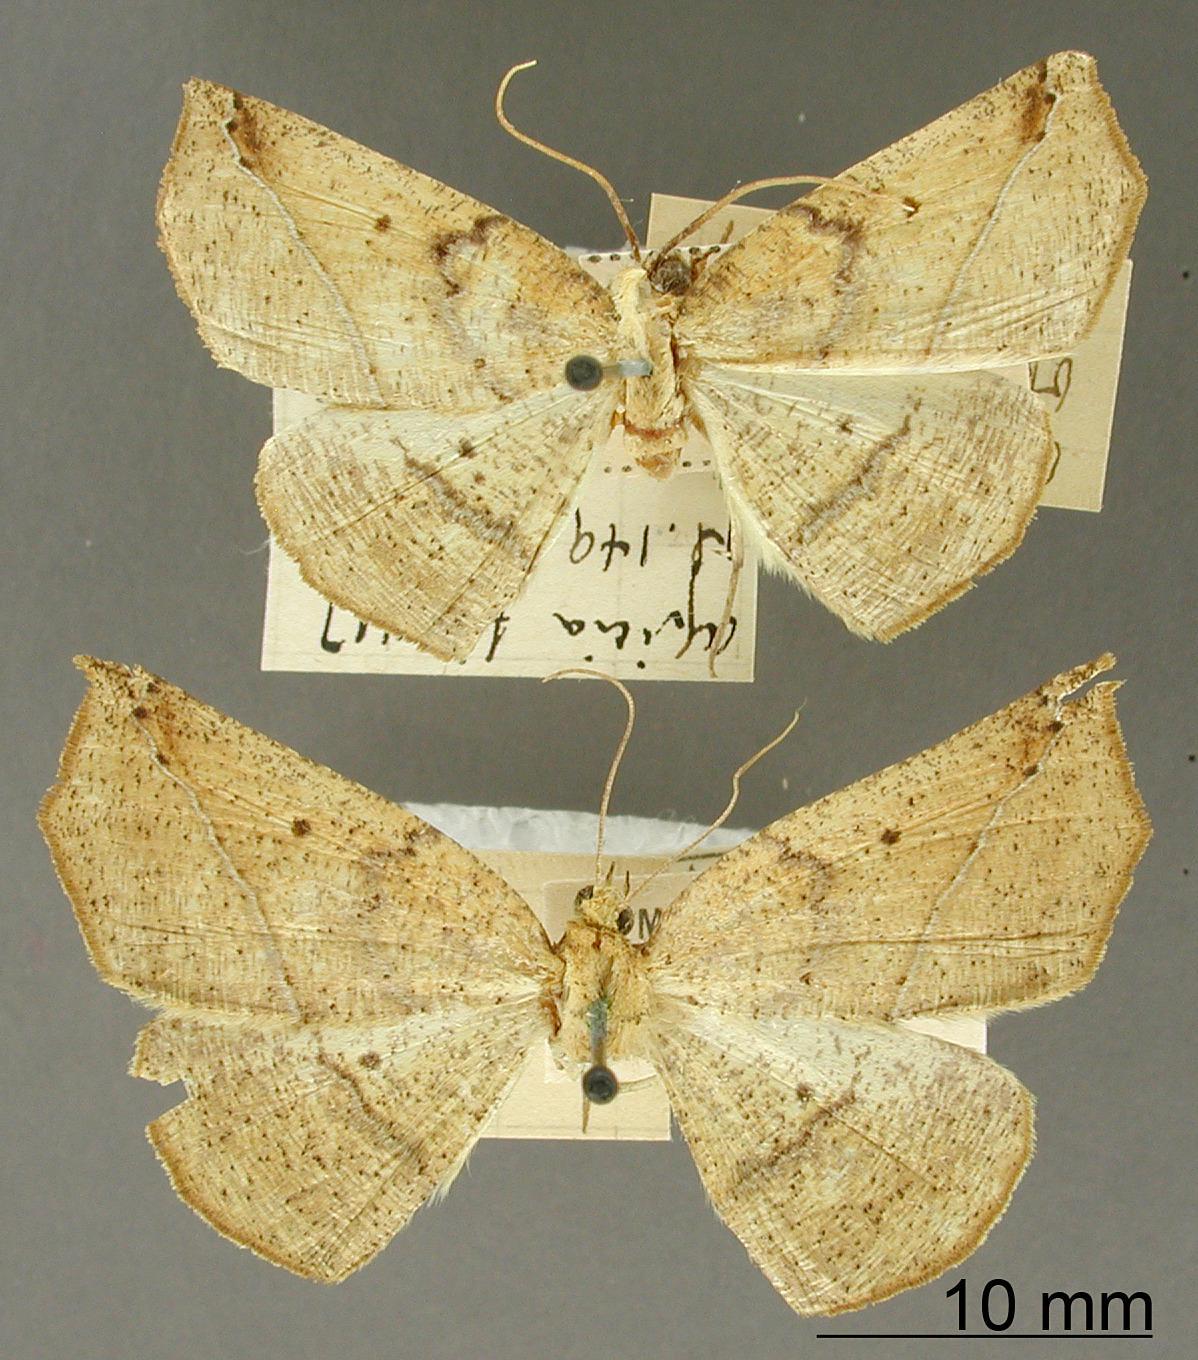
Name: Apicia oberthuri
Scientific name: Apicia oberthuri Dognin, 1913
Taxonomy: Animalia, Arthropoda, Insecta, Lepidoptera, Geometridae, Ennominae
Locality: Medina, Colombia, Colombia